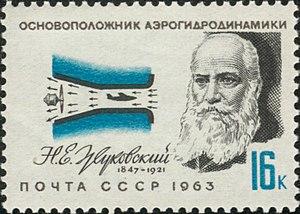
Nikolaï Iegorovitch Joukovski, né le 5 janvier 1847 à Orekhovo, oblast de Vladimir et mort le 17 mars 1921 à Moscou, est un savant russe puis soviétique, fondateur des sciences hydro- et aérodynamiques. Il avait été surnommé par Lénine le « père de l'aviation russe ».